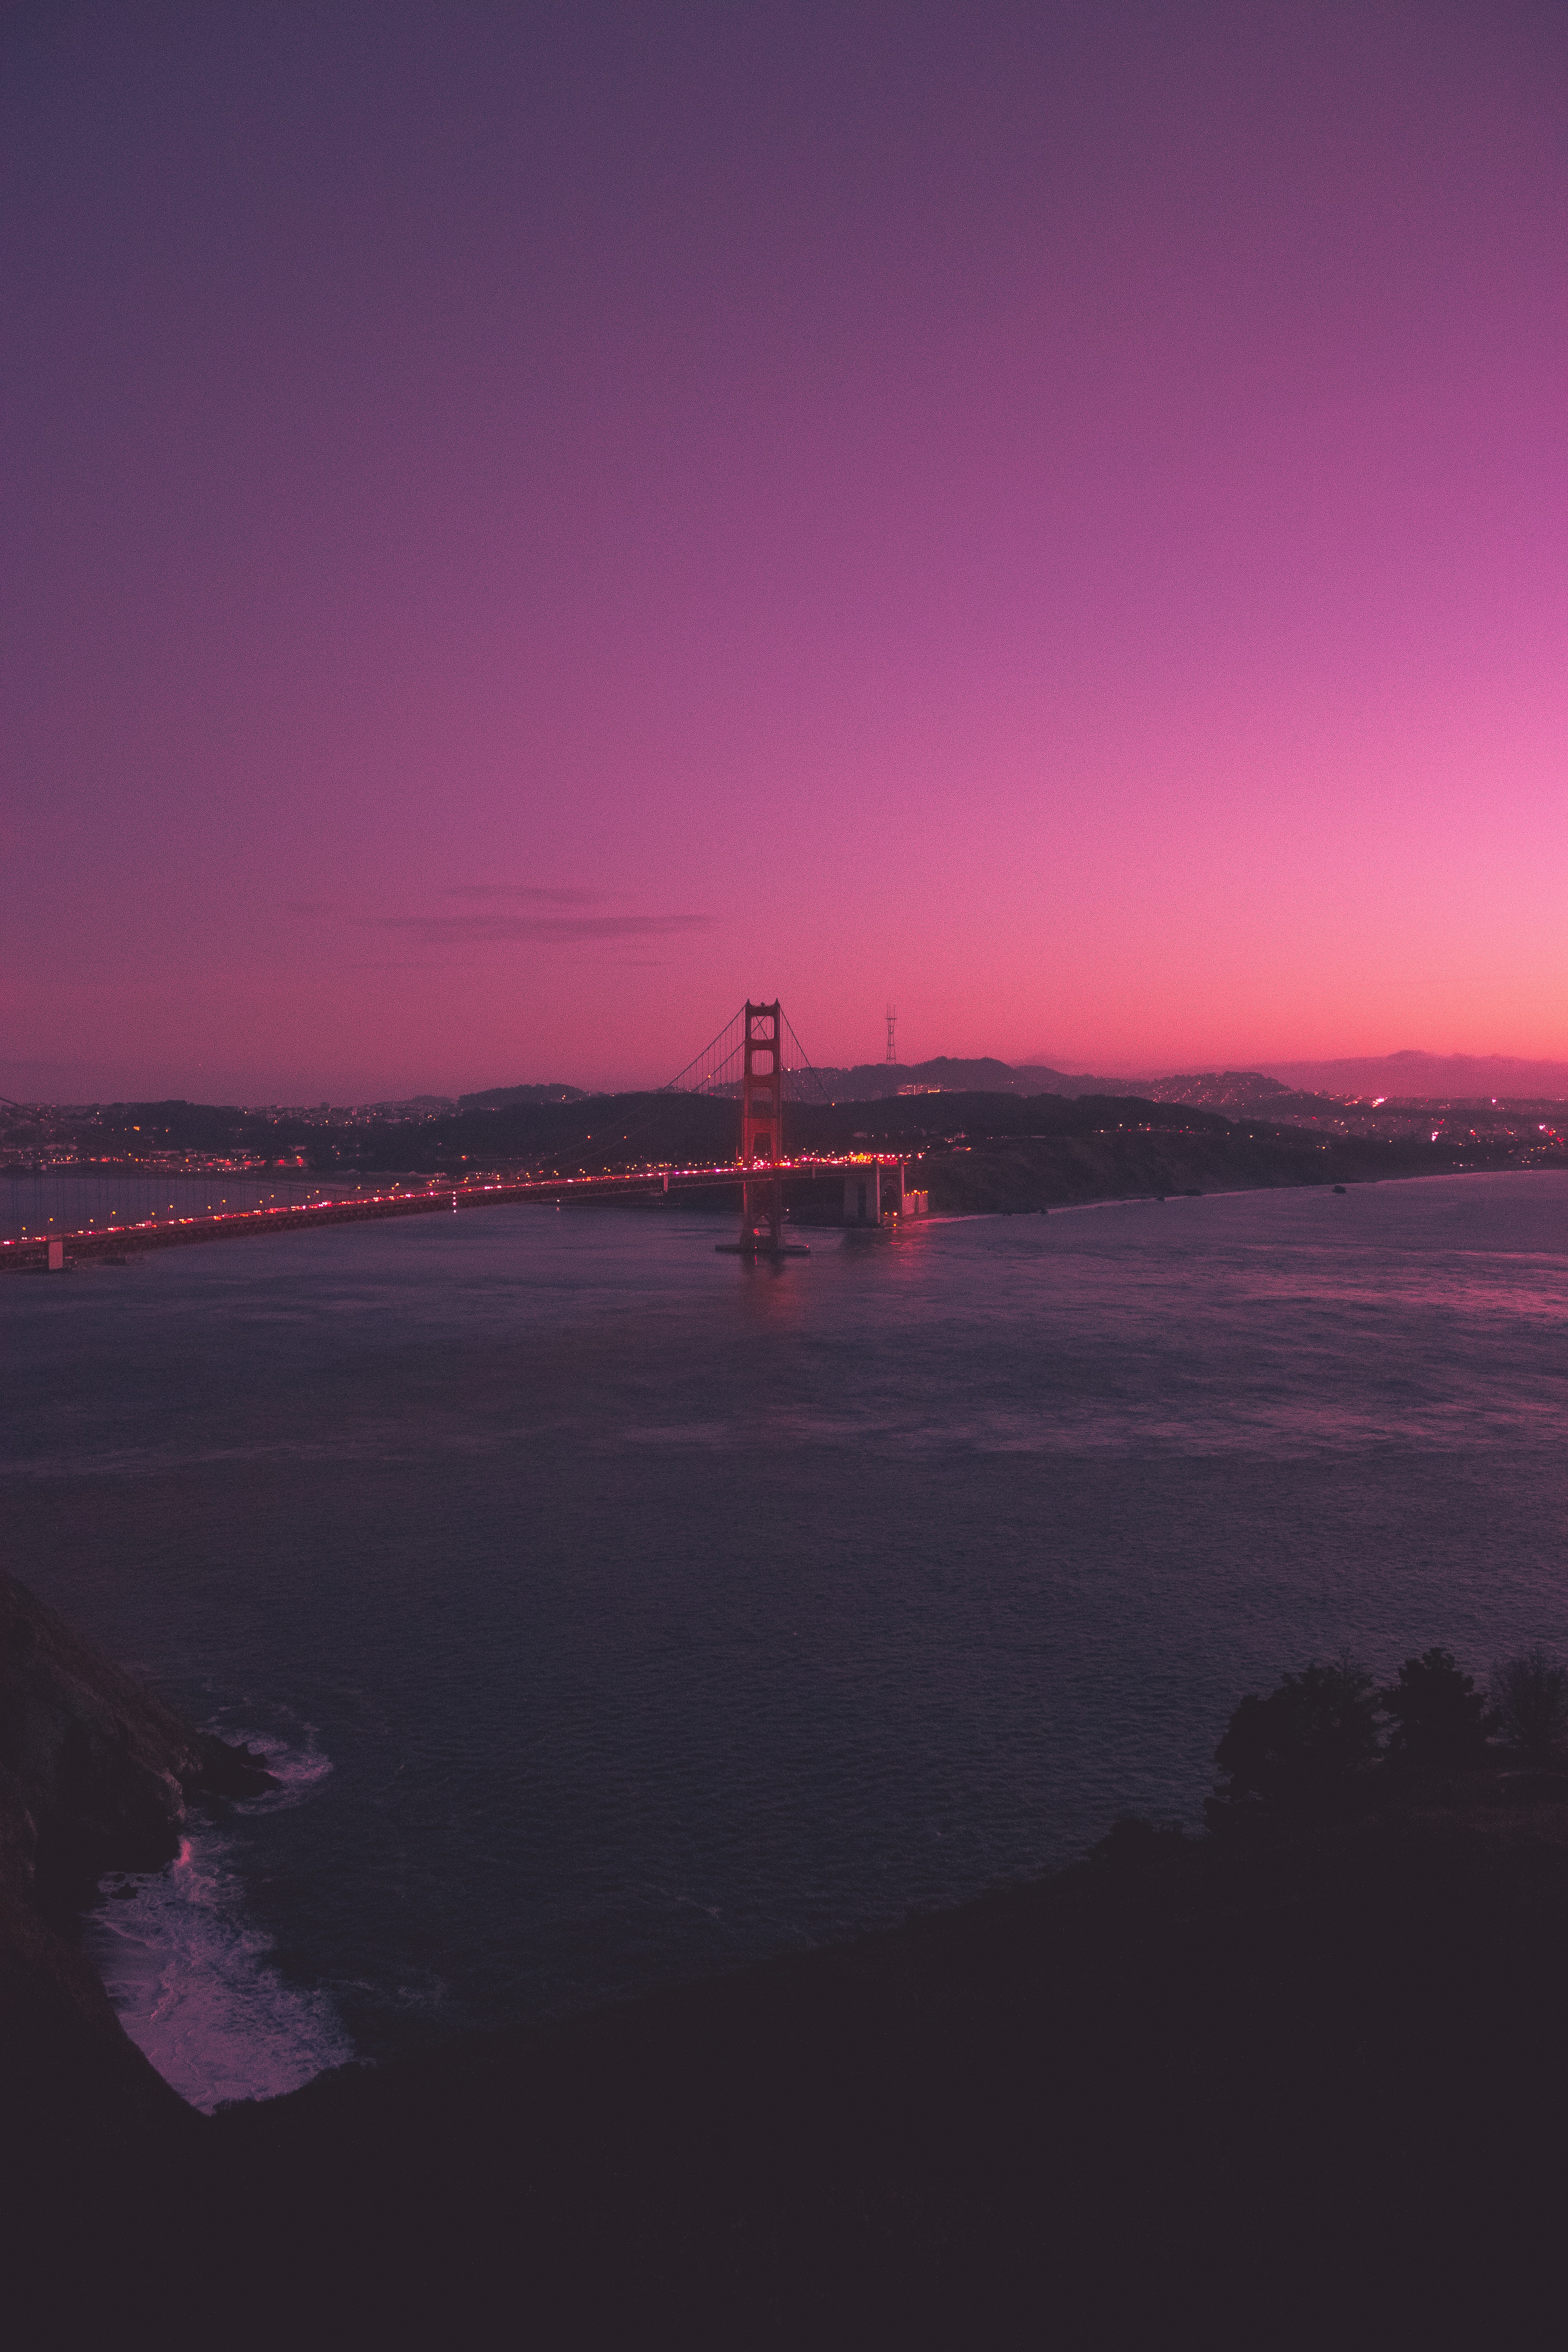
sky, sea, horizon, water, red, pink, ocean, dusk, evening, purple, violet, sunset, morning, cloud, sunrise, dawn, night, coast, reflection, calm, afterglow, magenta, beach, sound, wave, photography, city, headland, vacation, river, bay